Timoteo Viti

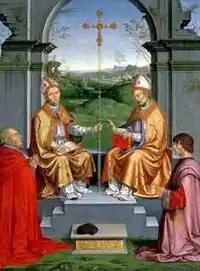
"St. Thomas Becket and St. Martin of Tours with Archbishop Giovanni Pietro Arrivabene"

Timoteo Viti (Urbino, 1469 – 1523, Urbino), sometimes called Timoteo della Viti or Timoteo da Urbino, was an Italian Renaissance painter, who was closely associated with Raphael, who was fourteen years his junior.